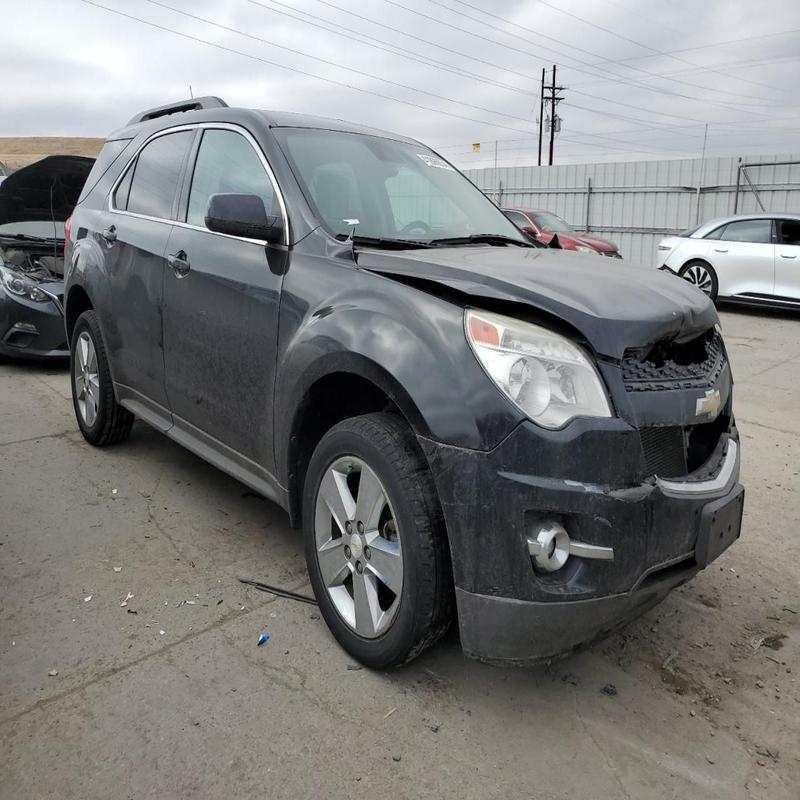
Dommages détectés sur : pare-choc avant, capot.
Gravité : mineur